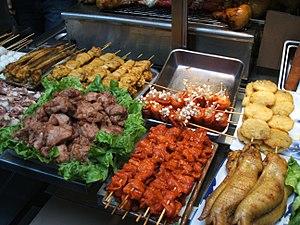
La cuisine hongkongaise a été influencée par plusieurs cuisines : la cuisine cantonaise, la cuisine européenne, des cuisines chinoises non cantonaises, et d'autres cuisines asiatiques. Du fait de sa situation de port et d'ancienne colonie britannique, Hong Kong a donc bénéficié de multiples influences et fournit une large gamme de restaurants, ce qui lui valu d'être labellisée « Gourmet Paradise » « World's Fair of Food »